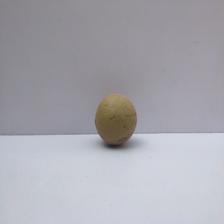
Size: Small